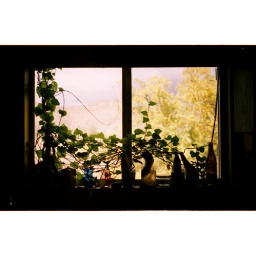
potato vines in the kitchen window